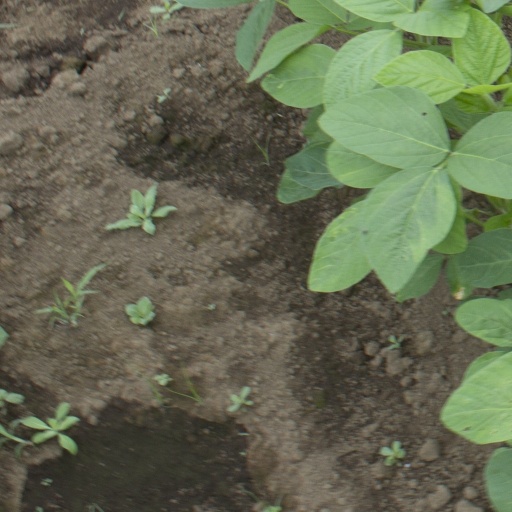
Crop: soybean